Hiram M. Hiller Jr.

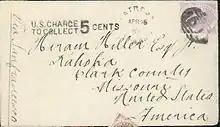
Hiller's interest in the South Seas must have begun early in his life, as shown by this letter to him from Latrobe, Tasmania, postmarked April 25, 1883, when he was 16.

Hiram Milliken Hiller Jr. (March 8, 1867 – August 8, 1921) was an American physician, medical missionary, explorer, and ethnographer. He traveled in Oceania and in South, Southeast, and East Asia, returning with archeological, cultural, zoological, and botanical specimens and data for museums, lectures and publications. His notes and collections provide valuable information about those regions and their people from the late 19th century. In later life, he was involved in the study of polio during the epidemics that hit the United States in the early 20th century.